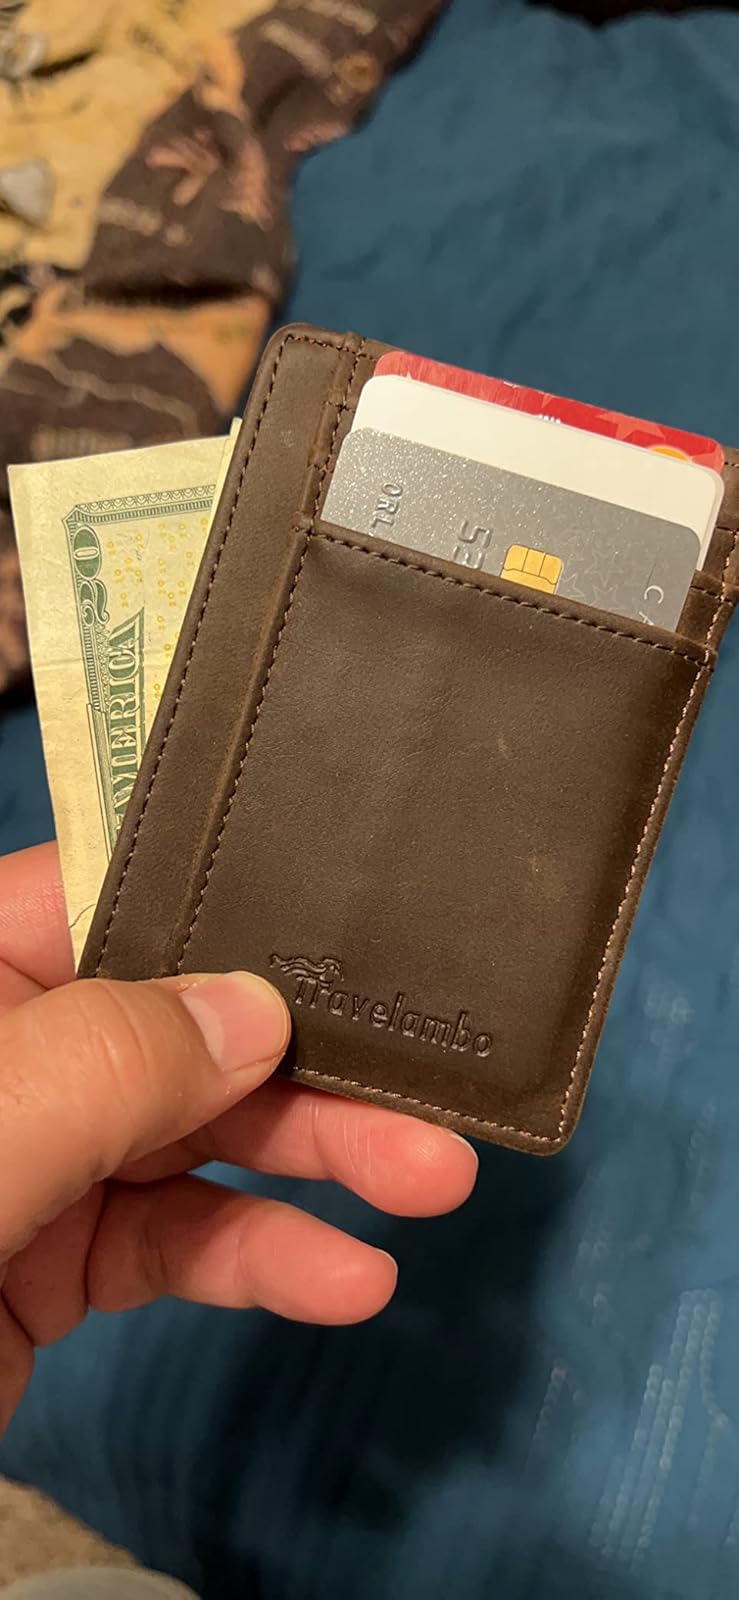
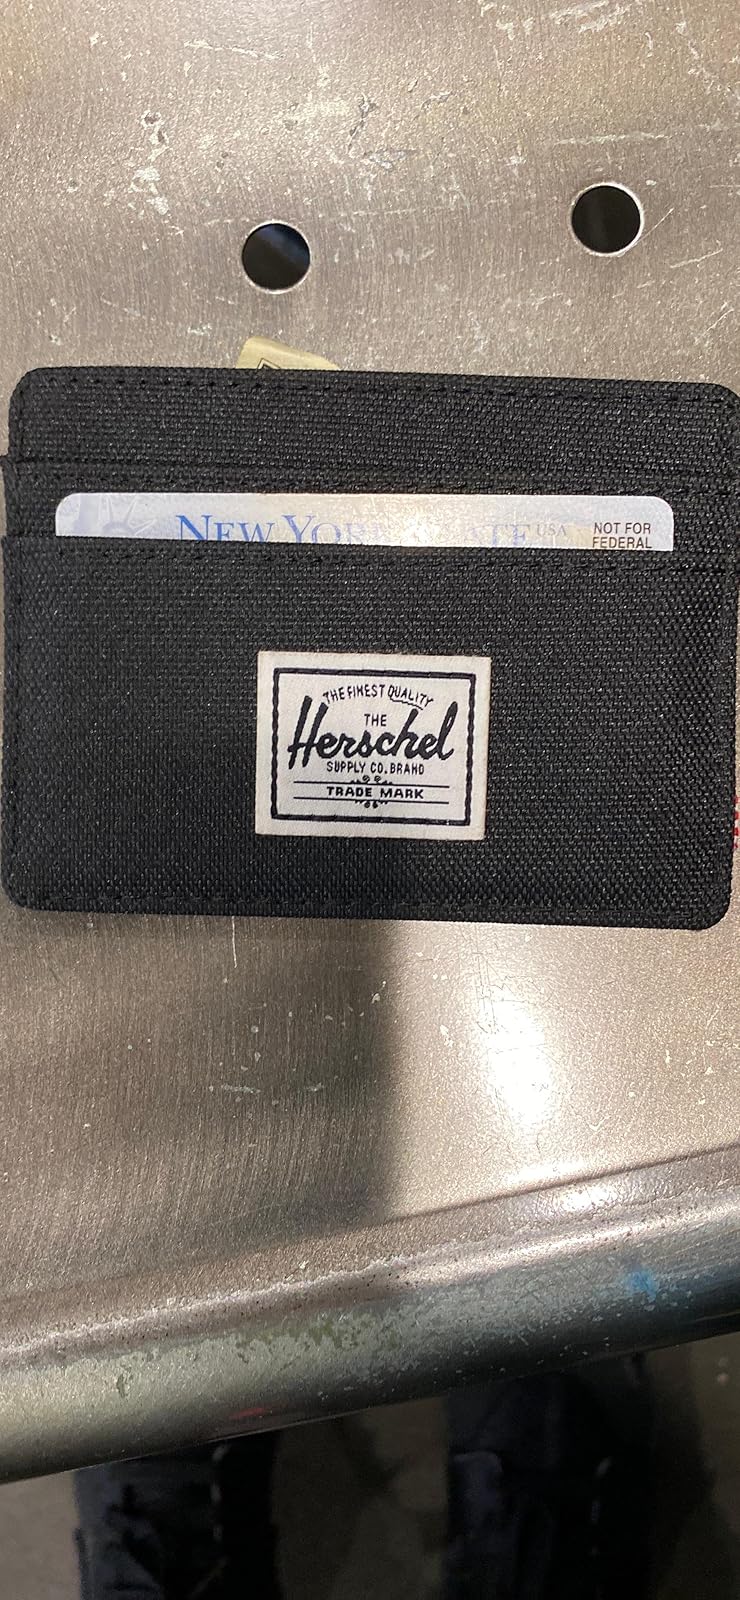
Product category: accessories_wallet
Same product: no